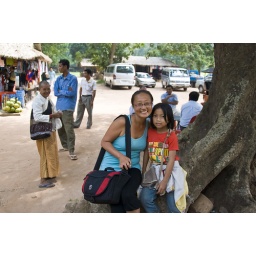
the girl who tried to sell things to me in a very cute way